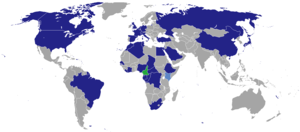
Voici les représentations diplomatiques du Cameroun à l'étranger: